Ancient and Honorable Artillery Company of Massachusetts

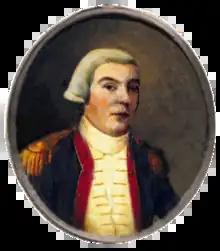
Colonel Thomas Crafts Jr., a member of the AHAC

Membership in the company has traditionally been selected from the upper middle and upper classes of Boston society. In recent decades membership has been expanded to include those from outside of Massachusetts. It is common for senior officers in the Massachusetts National Guard to be members of the company. Although prior military service is not a requirement for membership, about one third of the current (2014) members of the Company have served in the Armed Forces of the United States, in most cases as commissioned officers.